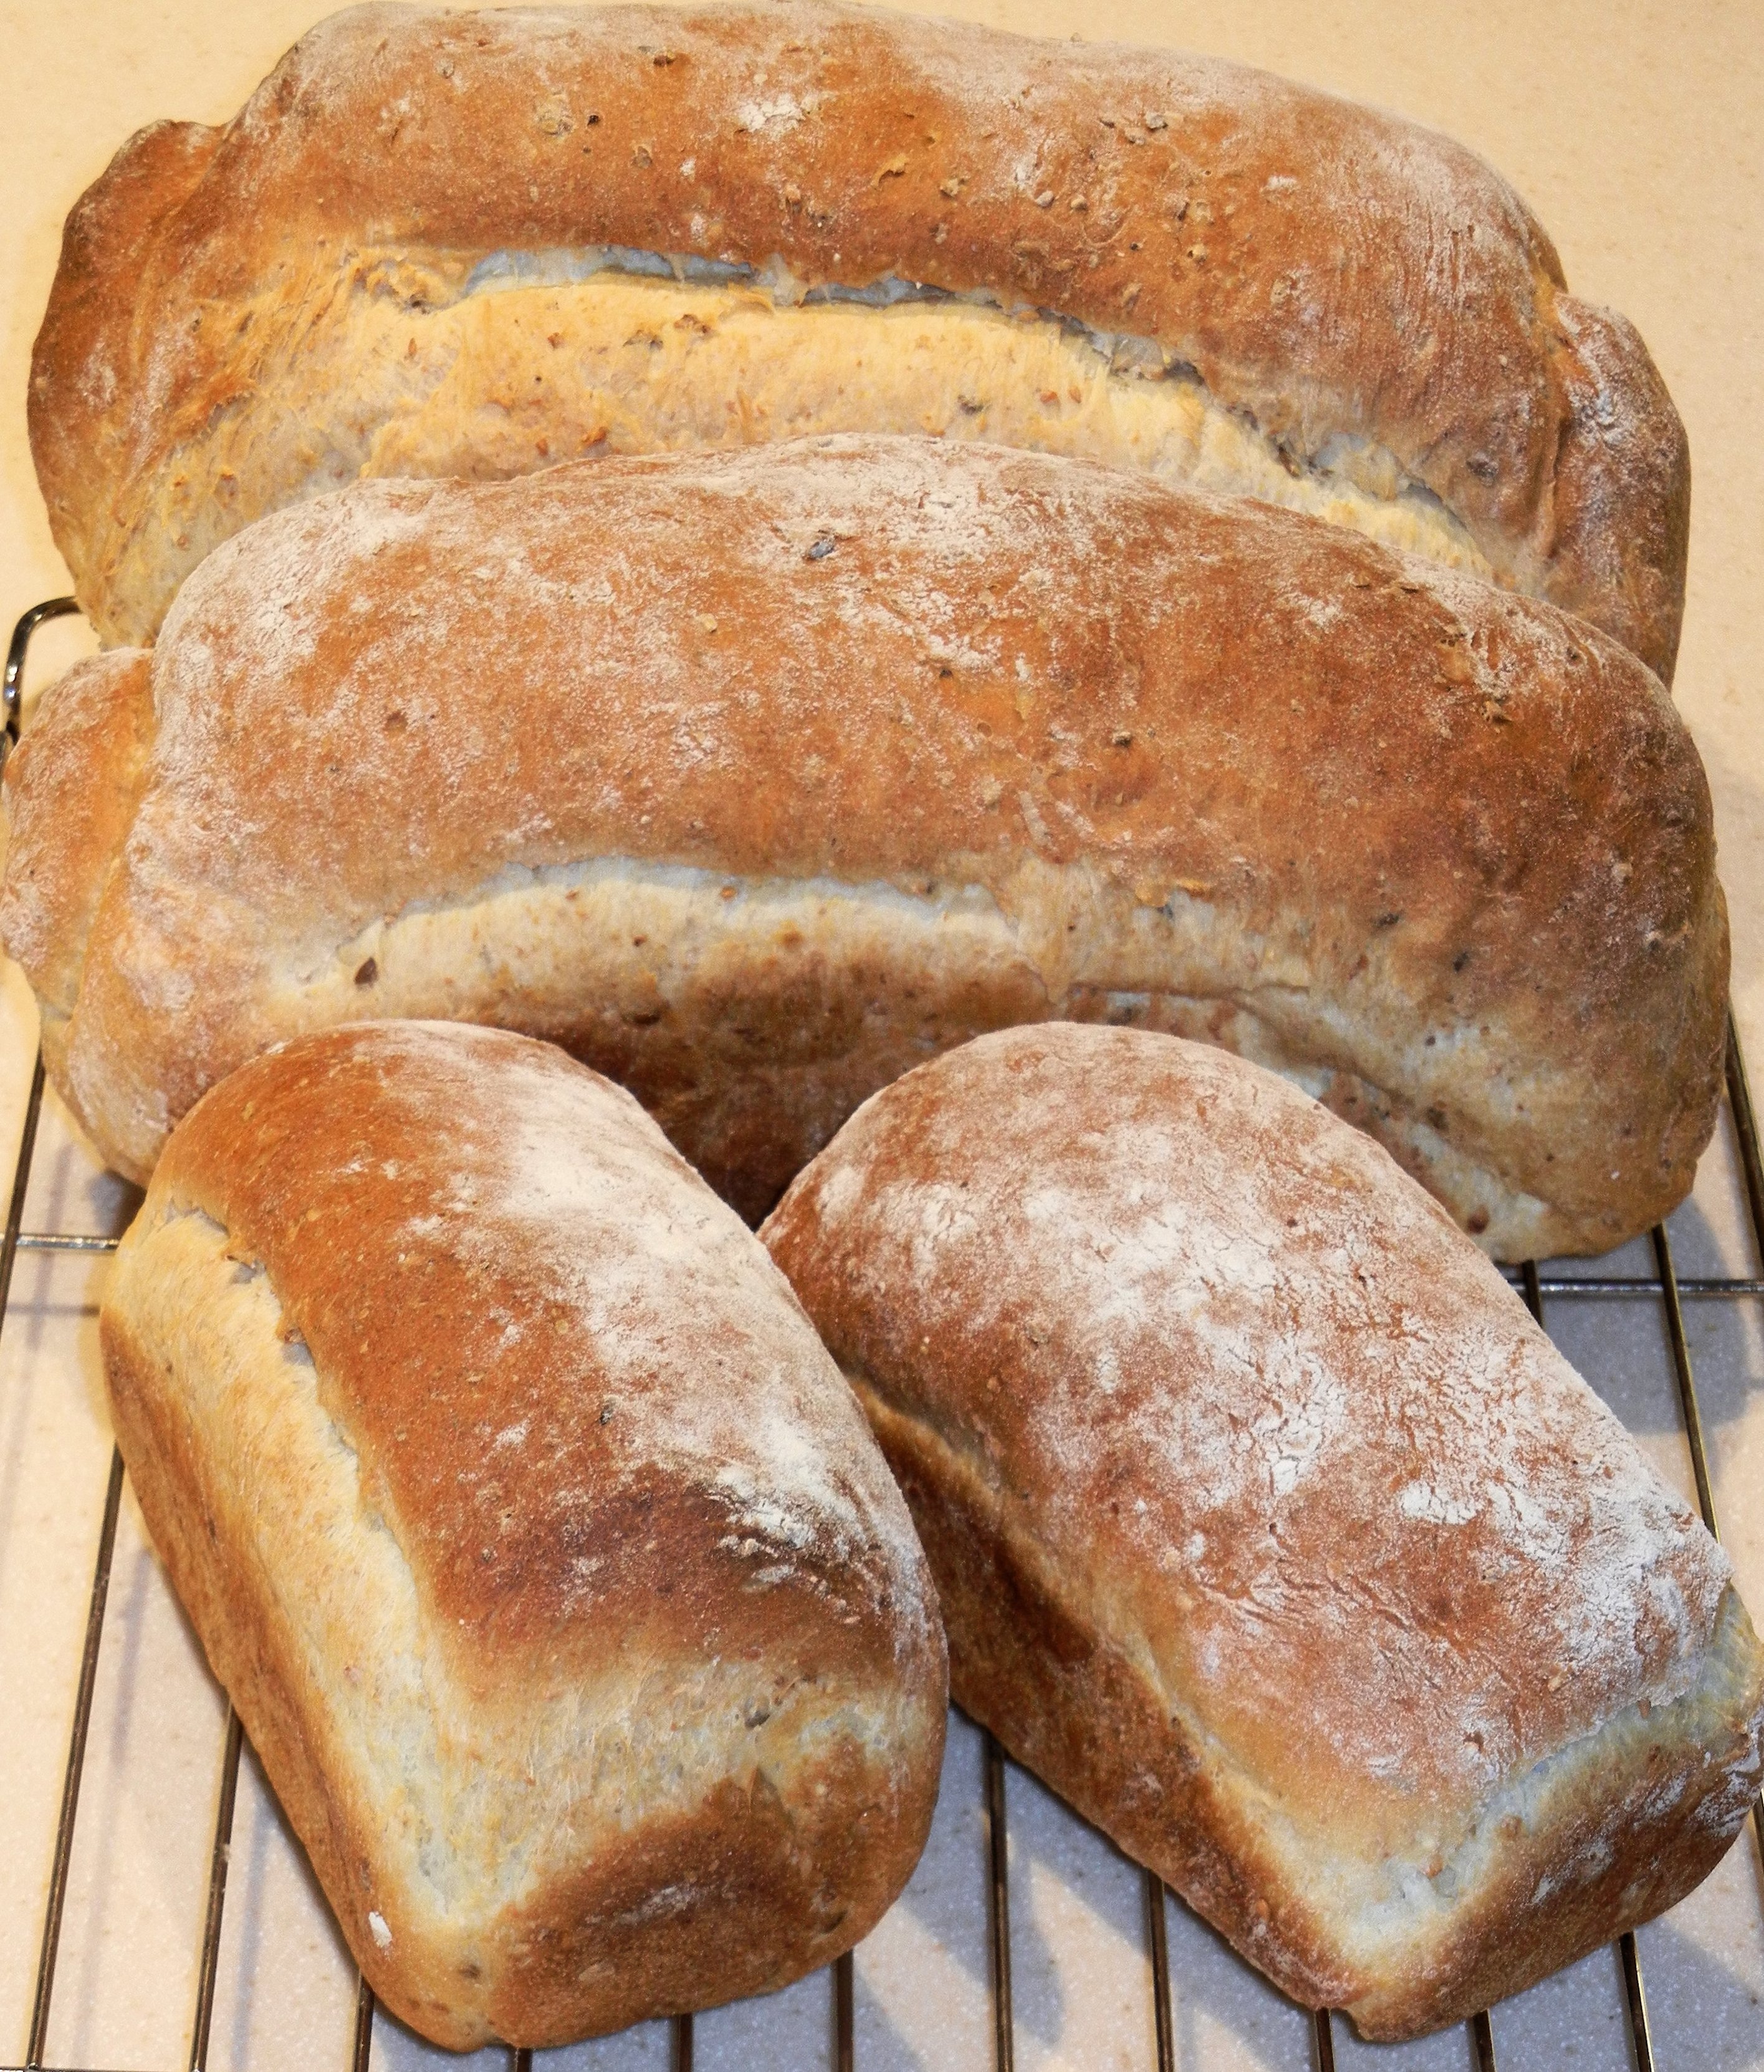
meal, food, corn, breakfast, baking, bread, baguette, sourdough, rye, ciabatta, flax, baked goods, oats, brown bread, beer bread, rye bread, grass family, whole grain, sliced bread, tsoureki, multi grain